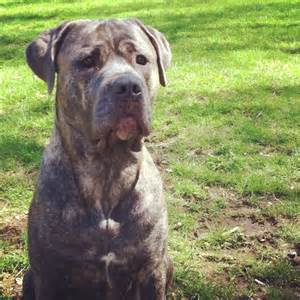
Label: cane